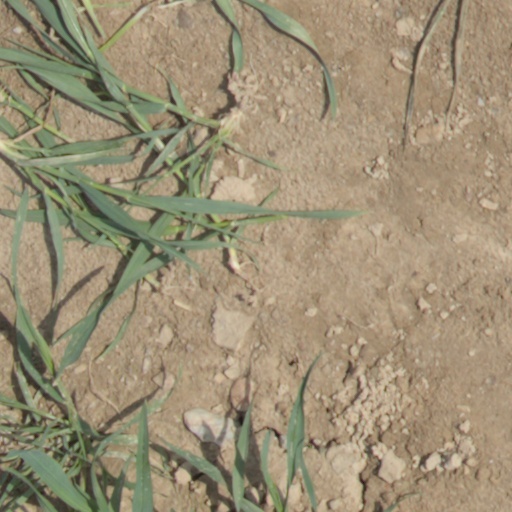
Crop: wheat